Orem Owlz

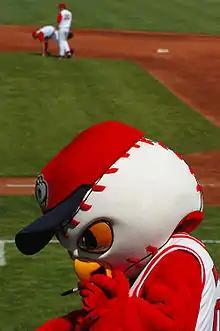
Hootz, the mascot of the Orem Owlz, July 2006

Players are listed by the season(s) they played for the Provo Angels (2001–2004) or Orem Owlz (2005–present).